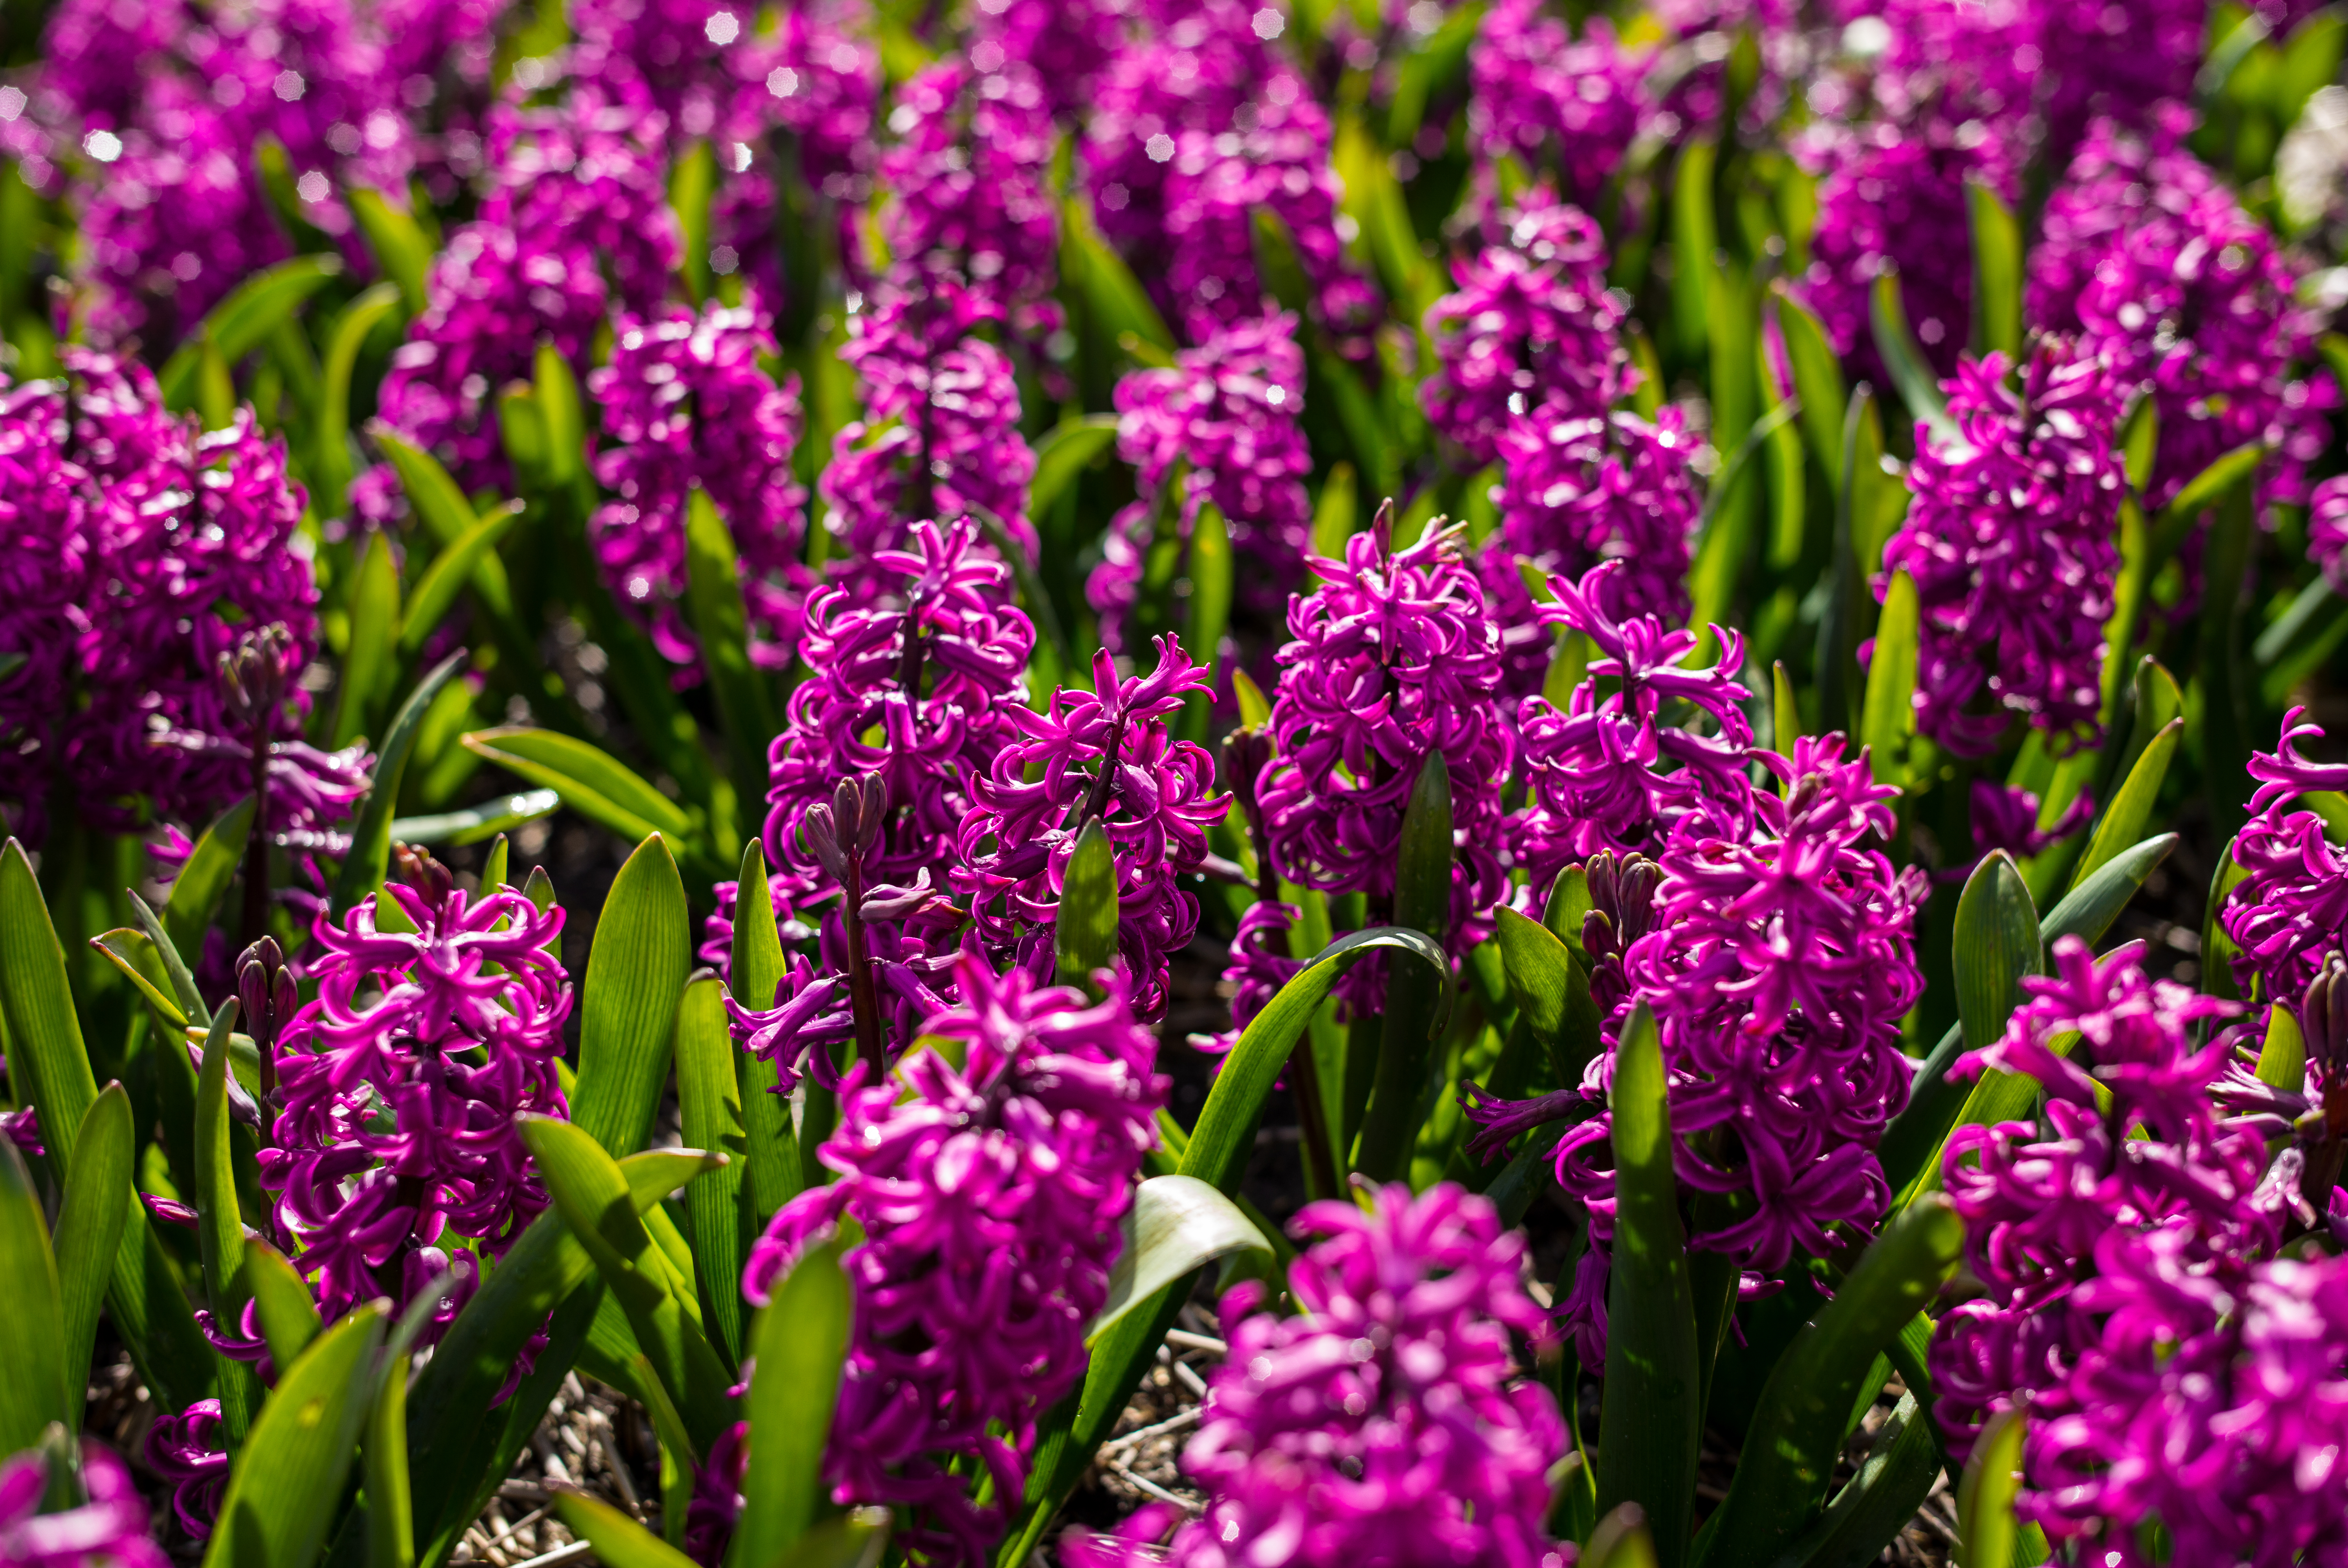
plant, meadow, flower, purple, spring, botany, garden, flora, lavender, wildflower, flowers, holland, netherlands, fields, m, dutch, 50, magenta, leica, 240, summilux, hyacinth, flowering plant, land plant, english lavender, french lavender